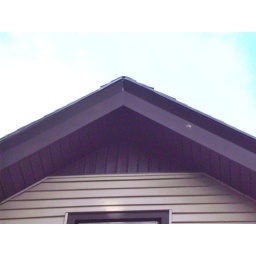
the roof of my house makes an obtuse angle, white the dark paneling right underneath makes an isosceles triangle